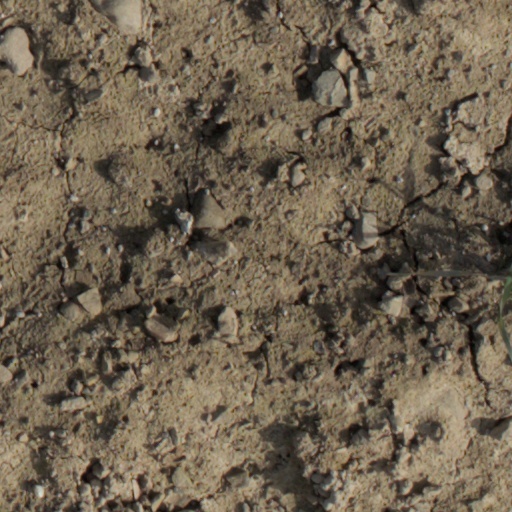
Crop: wheat